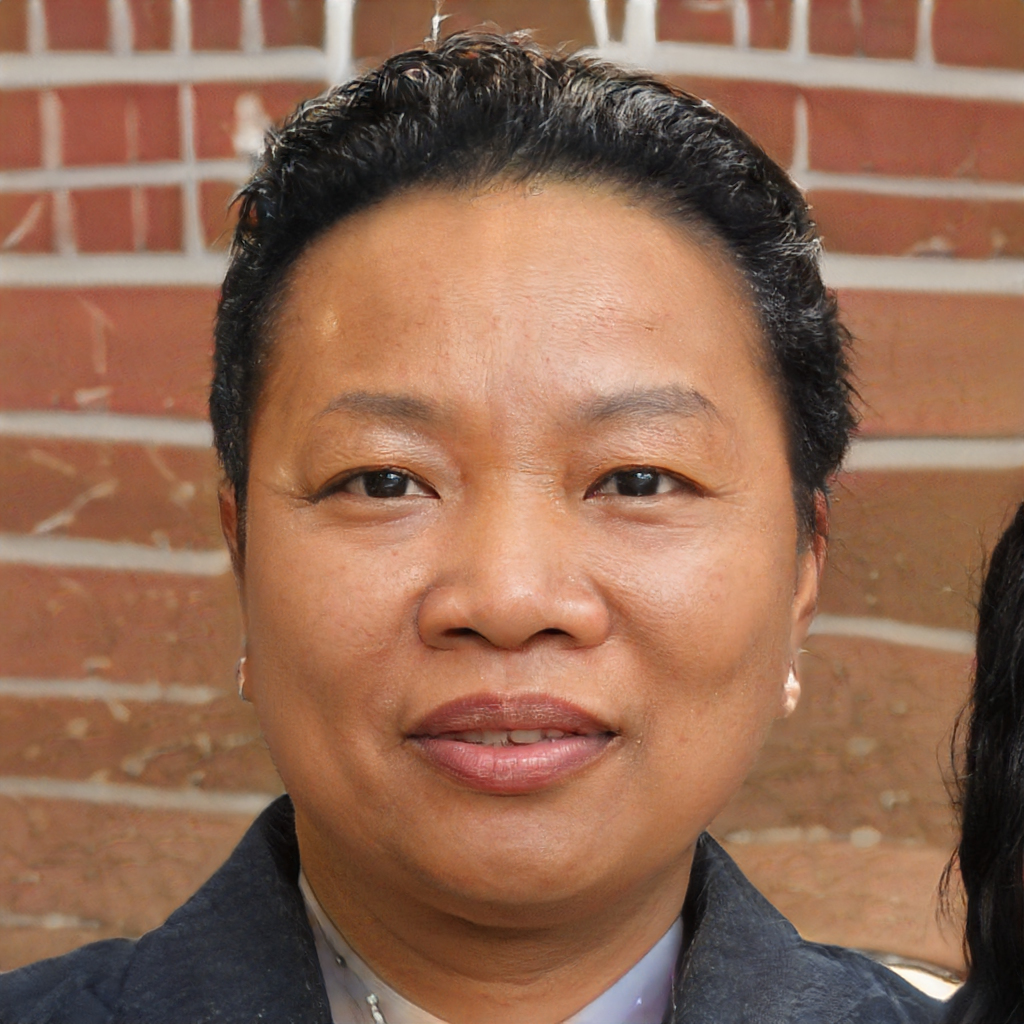
Gender: Female